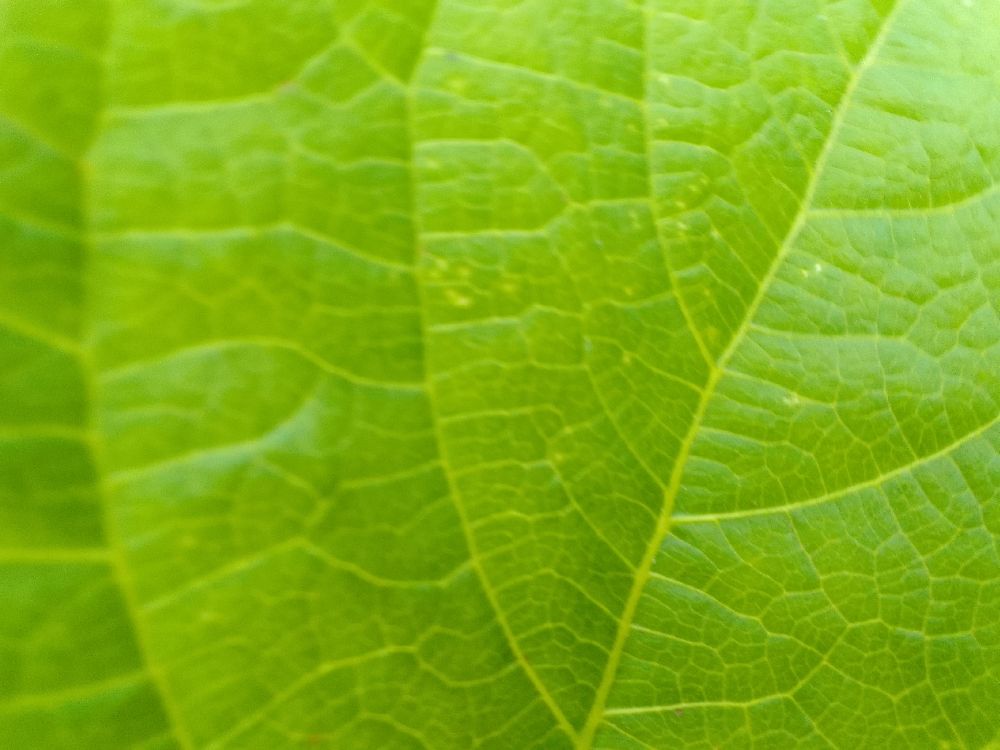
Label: healthy